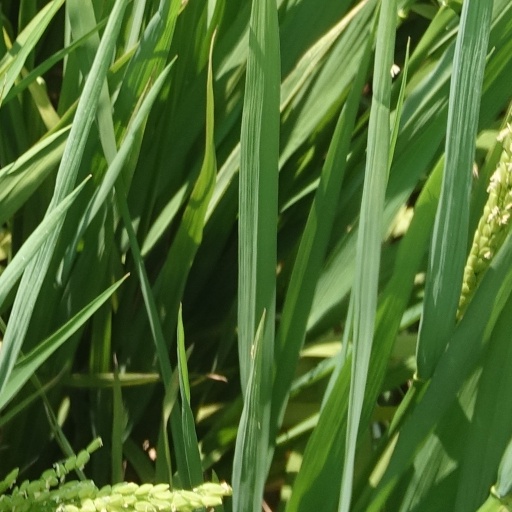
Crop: rice